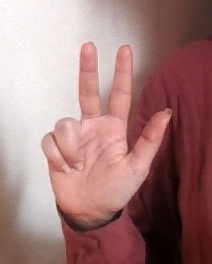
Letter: al